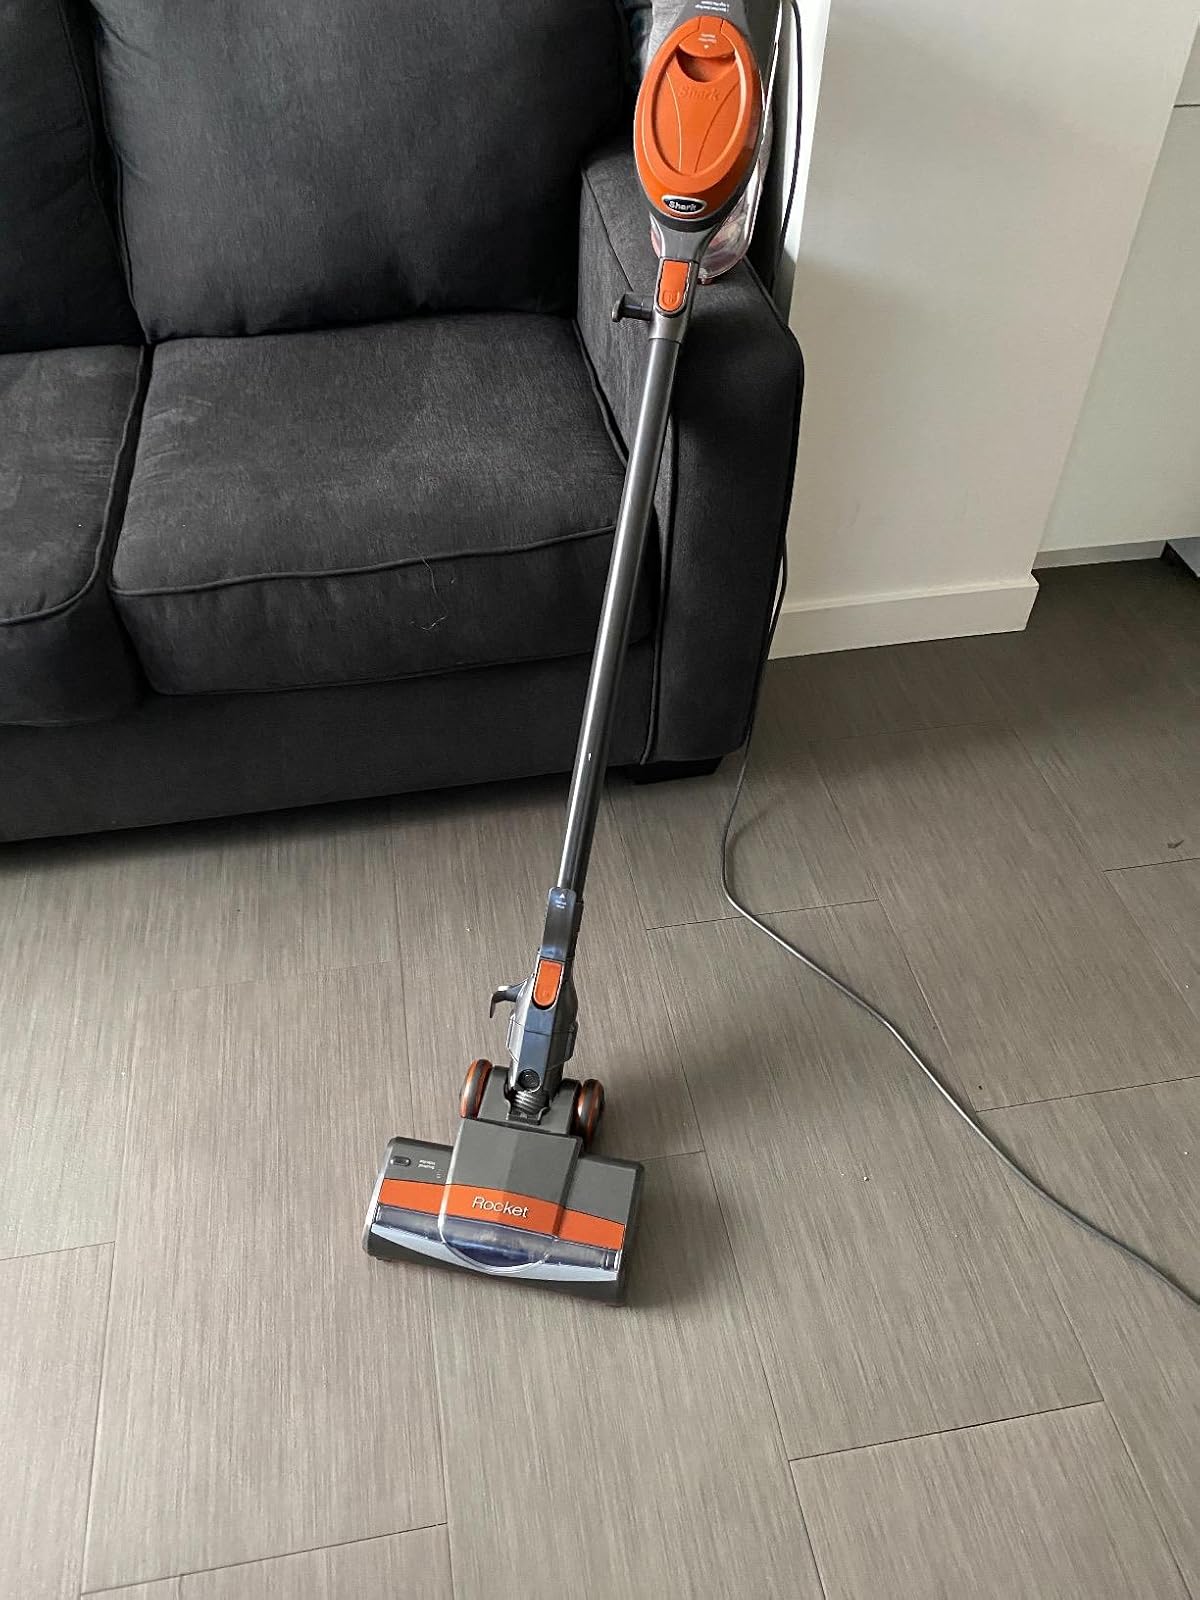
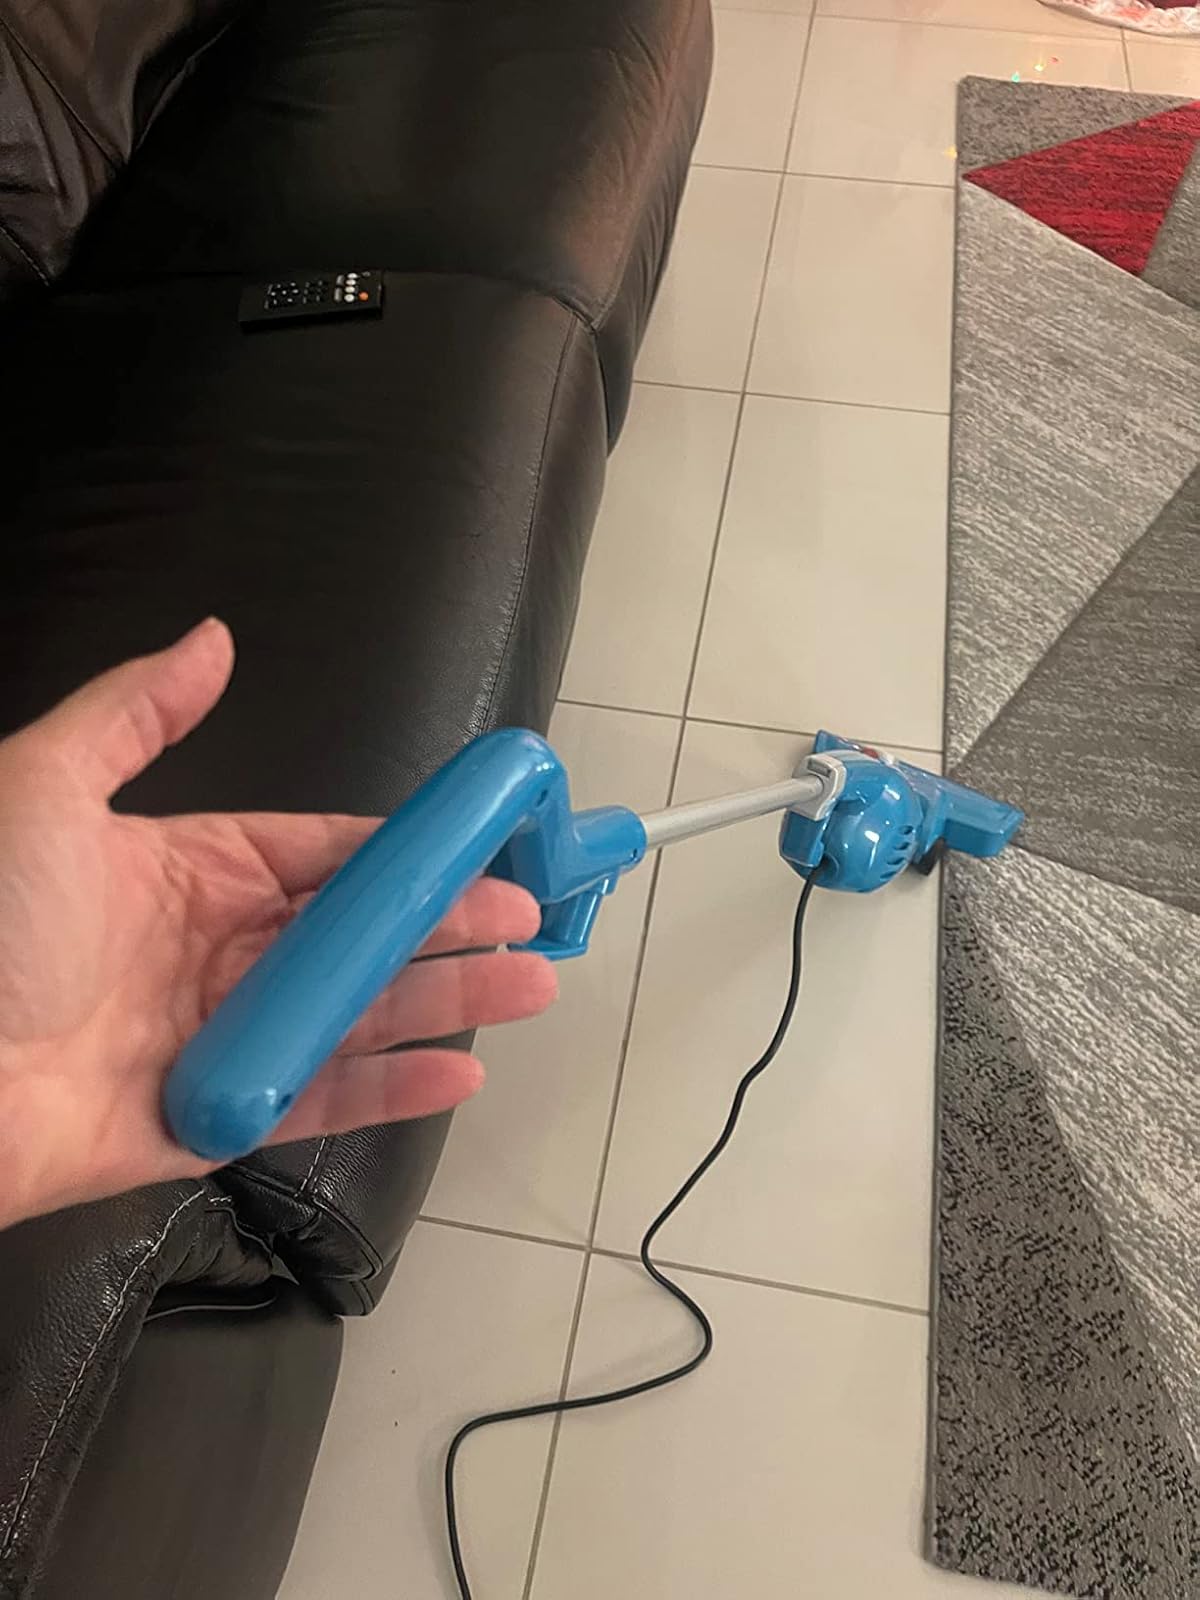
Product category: items_vacuum
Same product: no